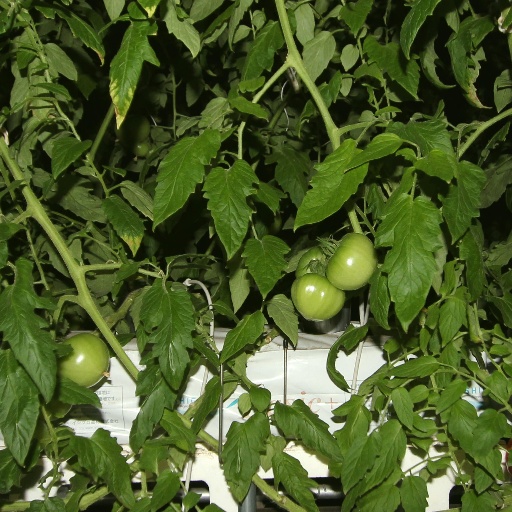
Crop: tomato